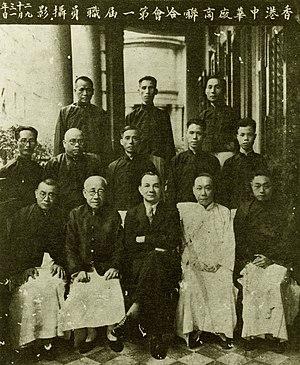
Hong Kong est une région développée dont l’économie est caractérisée par une prépondérance des services, une taxation faible et un port considéré en 2017 comme le 6ᵉ mondial en termes de fret. Sa monnaie est le dollar de Hong Kong, la 10ᵉ la plus utilisée dans le monde en 2014.